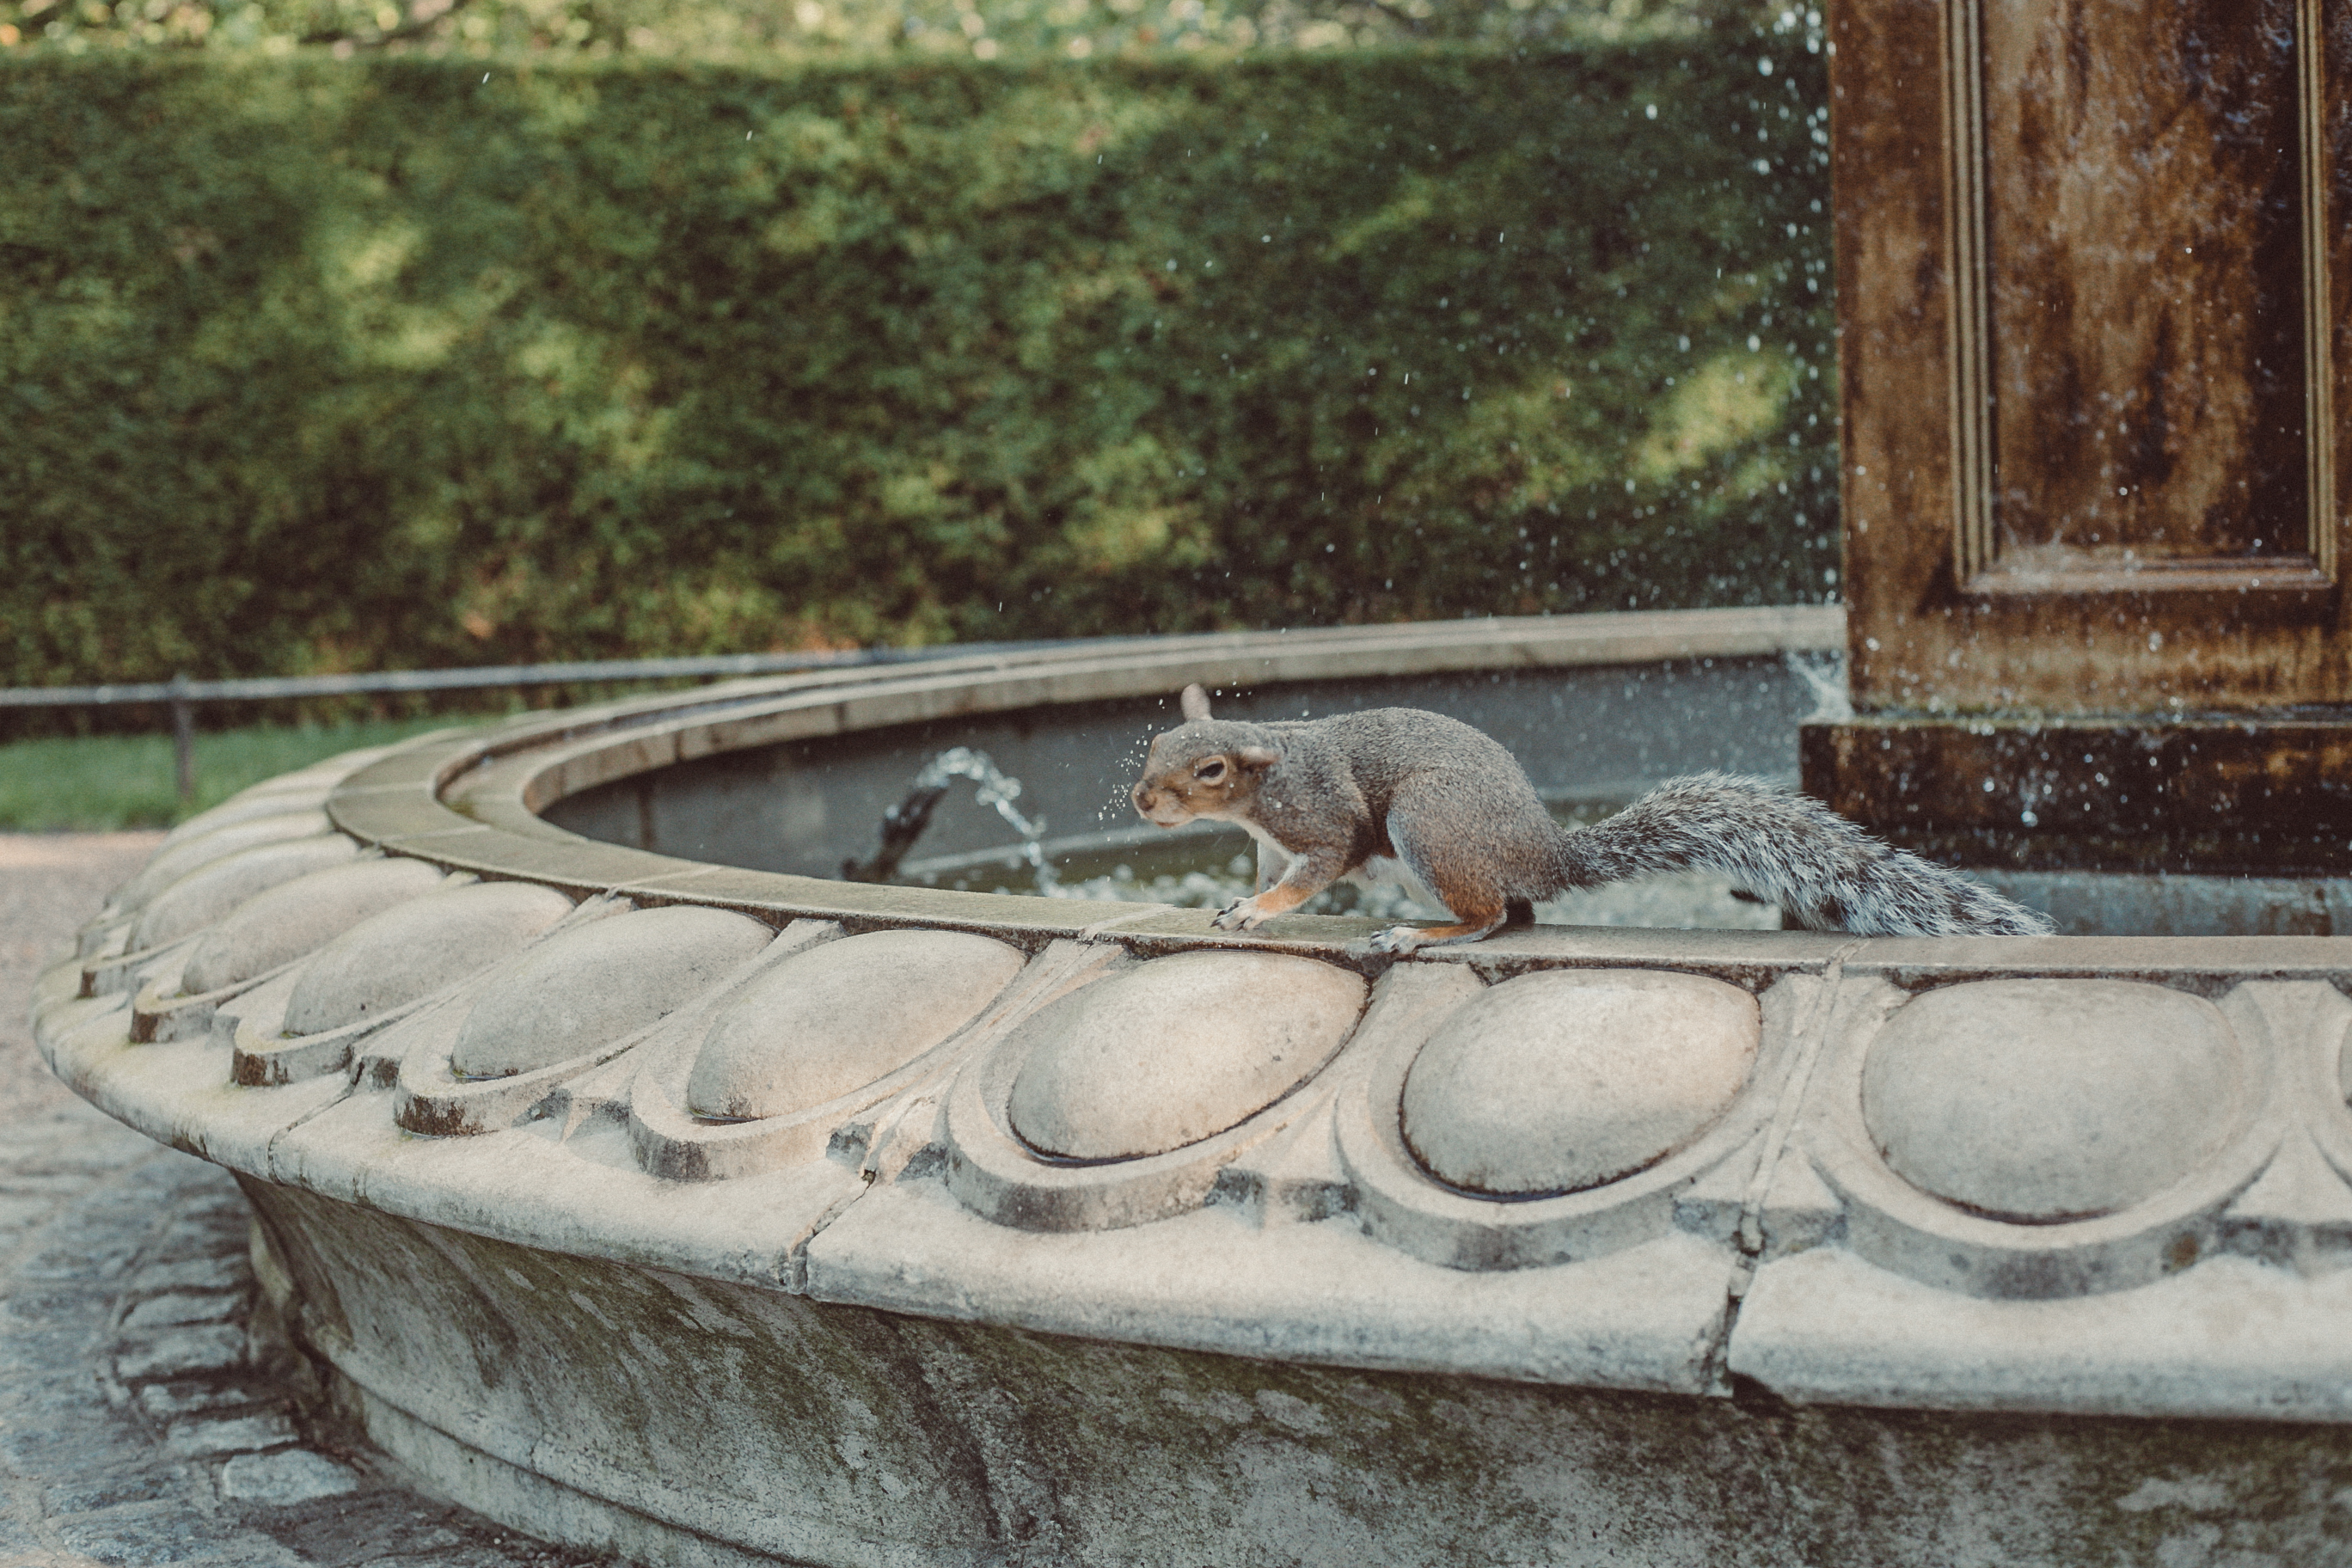
squirrel, bath, taking, fountain, rodent, stone carving, water feature, cat, bird bath, wildlife, art